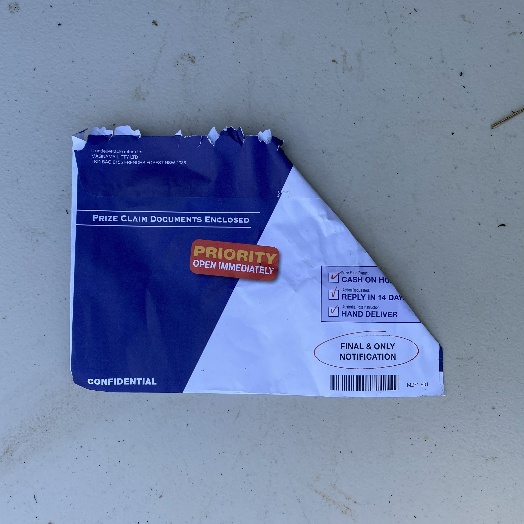
Label: Paper